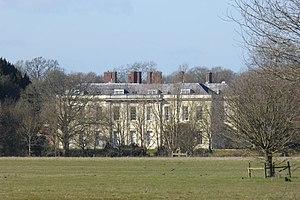
Henry Hyde, 2ᵉ comte de Clarendon, PC est un aristocrate et un politicien anglais. Il occupe de hautes fonctions au début du règne de son beau-frère, le roi Jacques II.